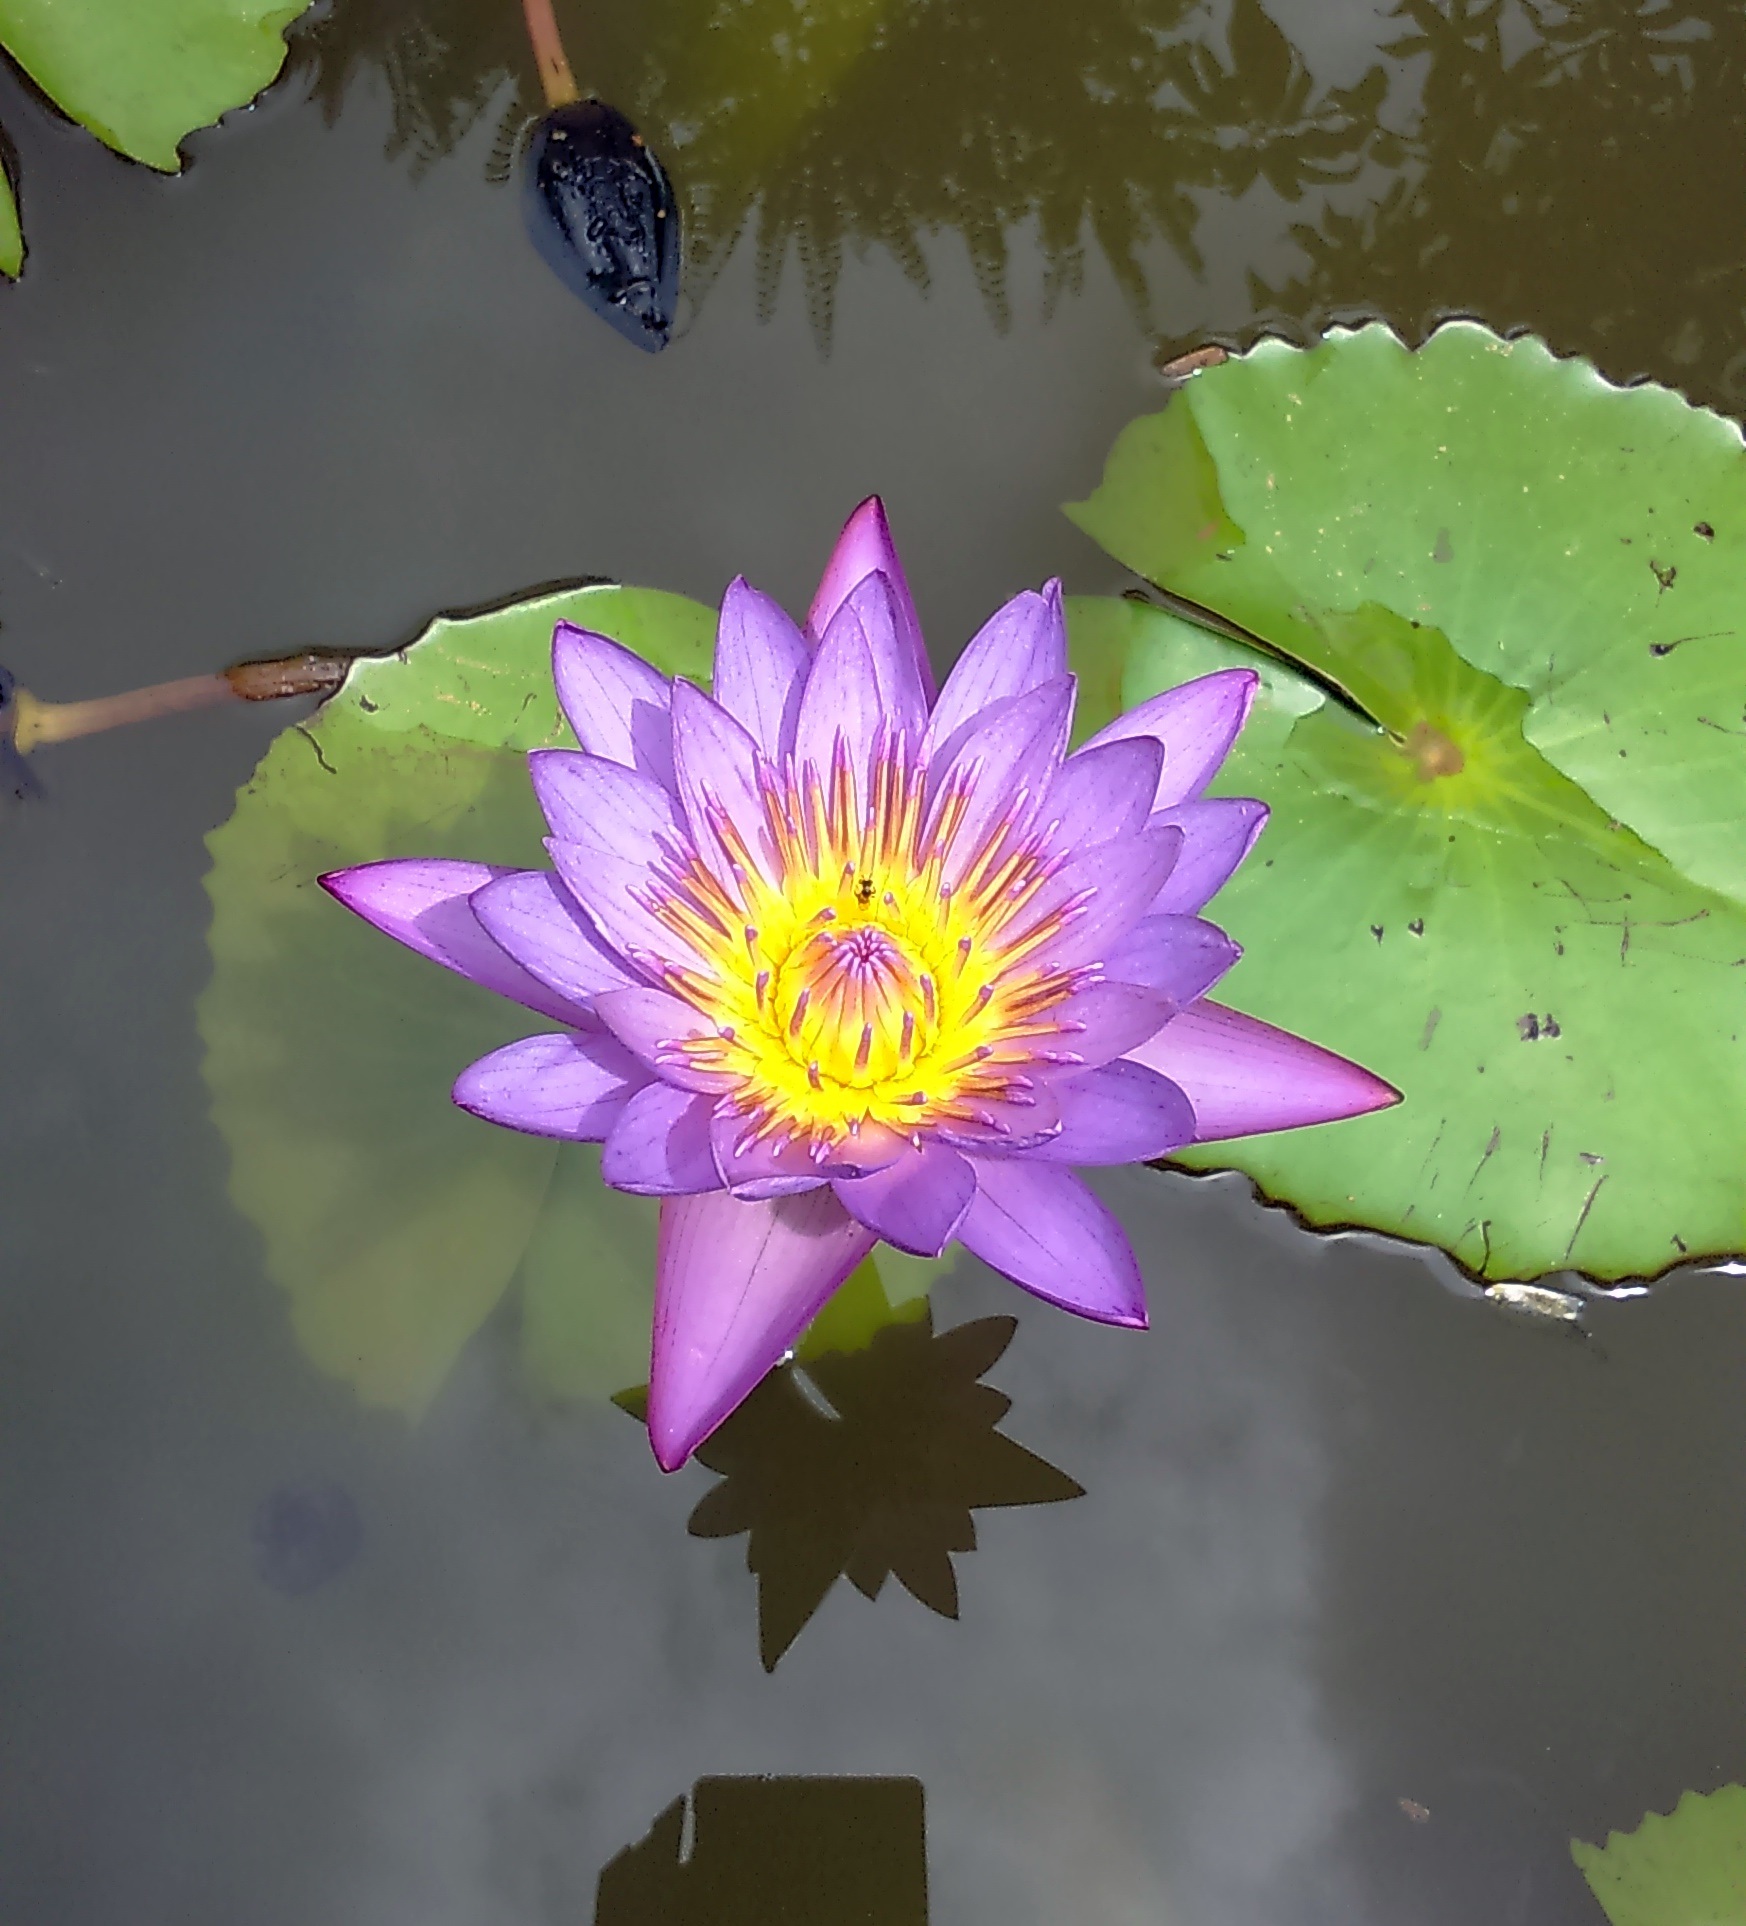
water, nature, blossom, plant, leaf, flower, petal, bloom, green, tropical, botany, aquatic, sacred lotus, aquatic plant, dharwad, flora, botanical, nymphaeaceae, lotus, india, lily, oriental, macro photography, karnataka, flowering plant, blue water lily, neelkamal, nil sapla, nymphaea nouchali, nymphaea stellata, nymphaea cyanea, nymphaea edgeworthii, land plant, lotus family